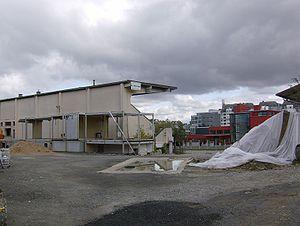
L'ancien stade des Charmilles
Le stade des Charmilles était un stade à multi-usage de Genève en Suisse.
Les Charmilles sont un quartier de la ville de Genève, en Suisse, situé sur la rive droite du Rhône.